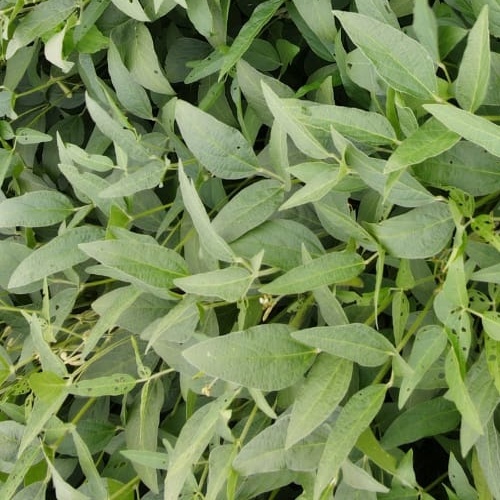
Label: Diabrotica_speciosa